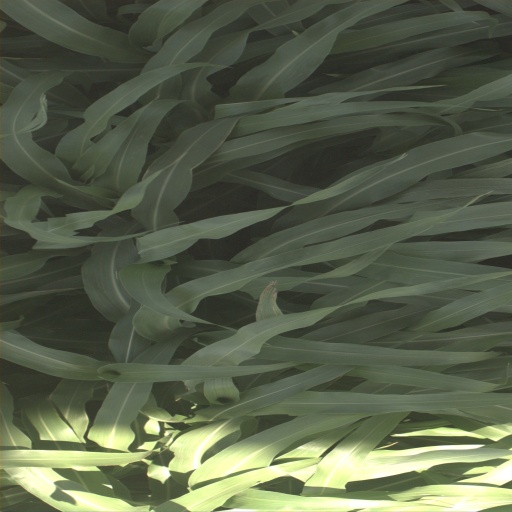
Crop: sorghum